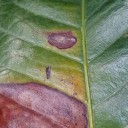
Label: Phoma